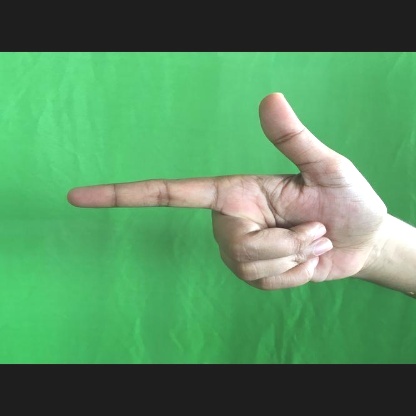
Mudra: Chandrakala